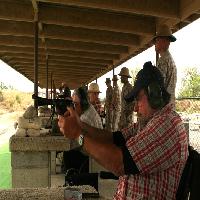
Weather: sun or clear